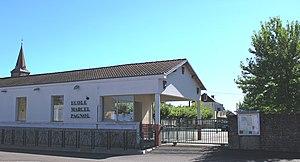
École de Bazet (Hautes-Pyrénées)
Bazet est une commune française située dans le département des Hautes-Pyrénées, en région Occitanie.